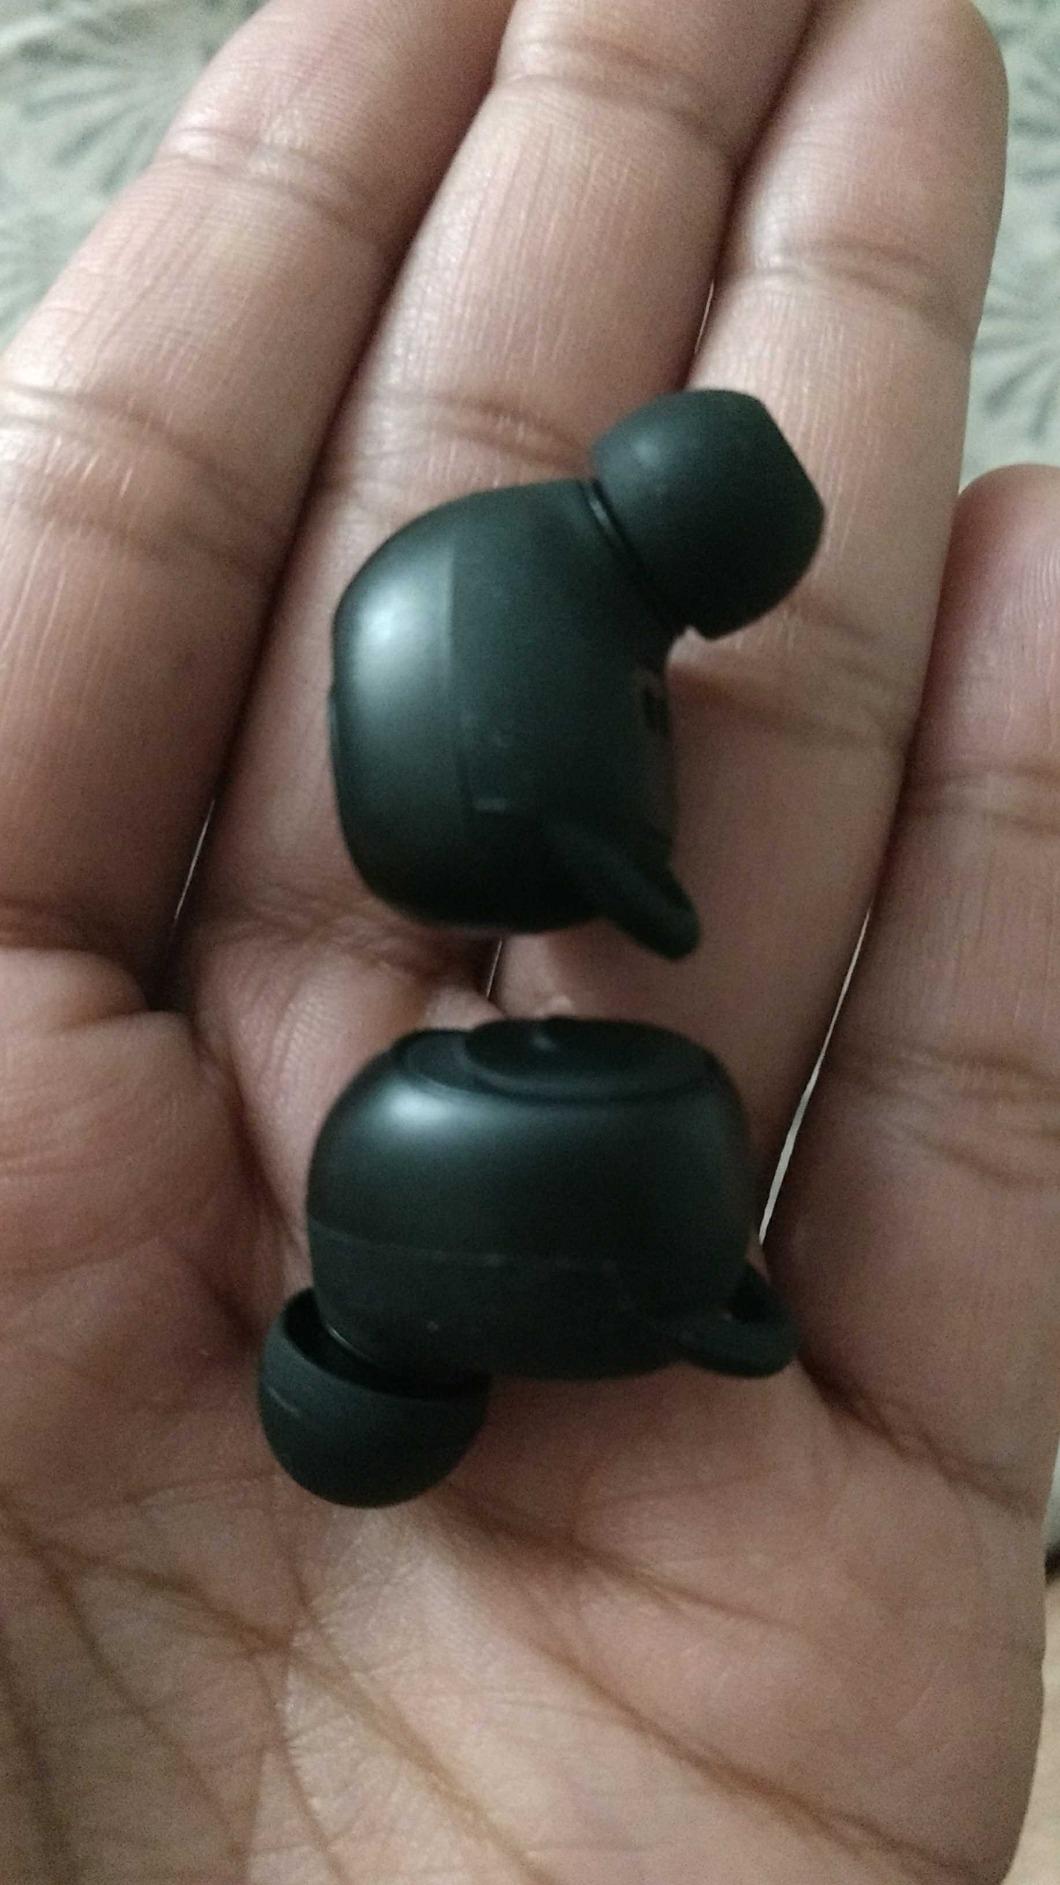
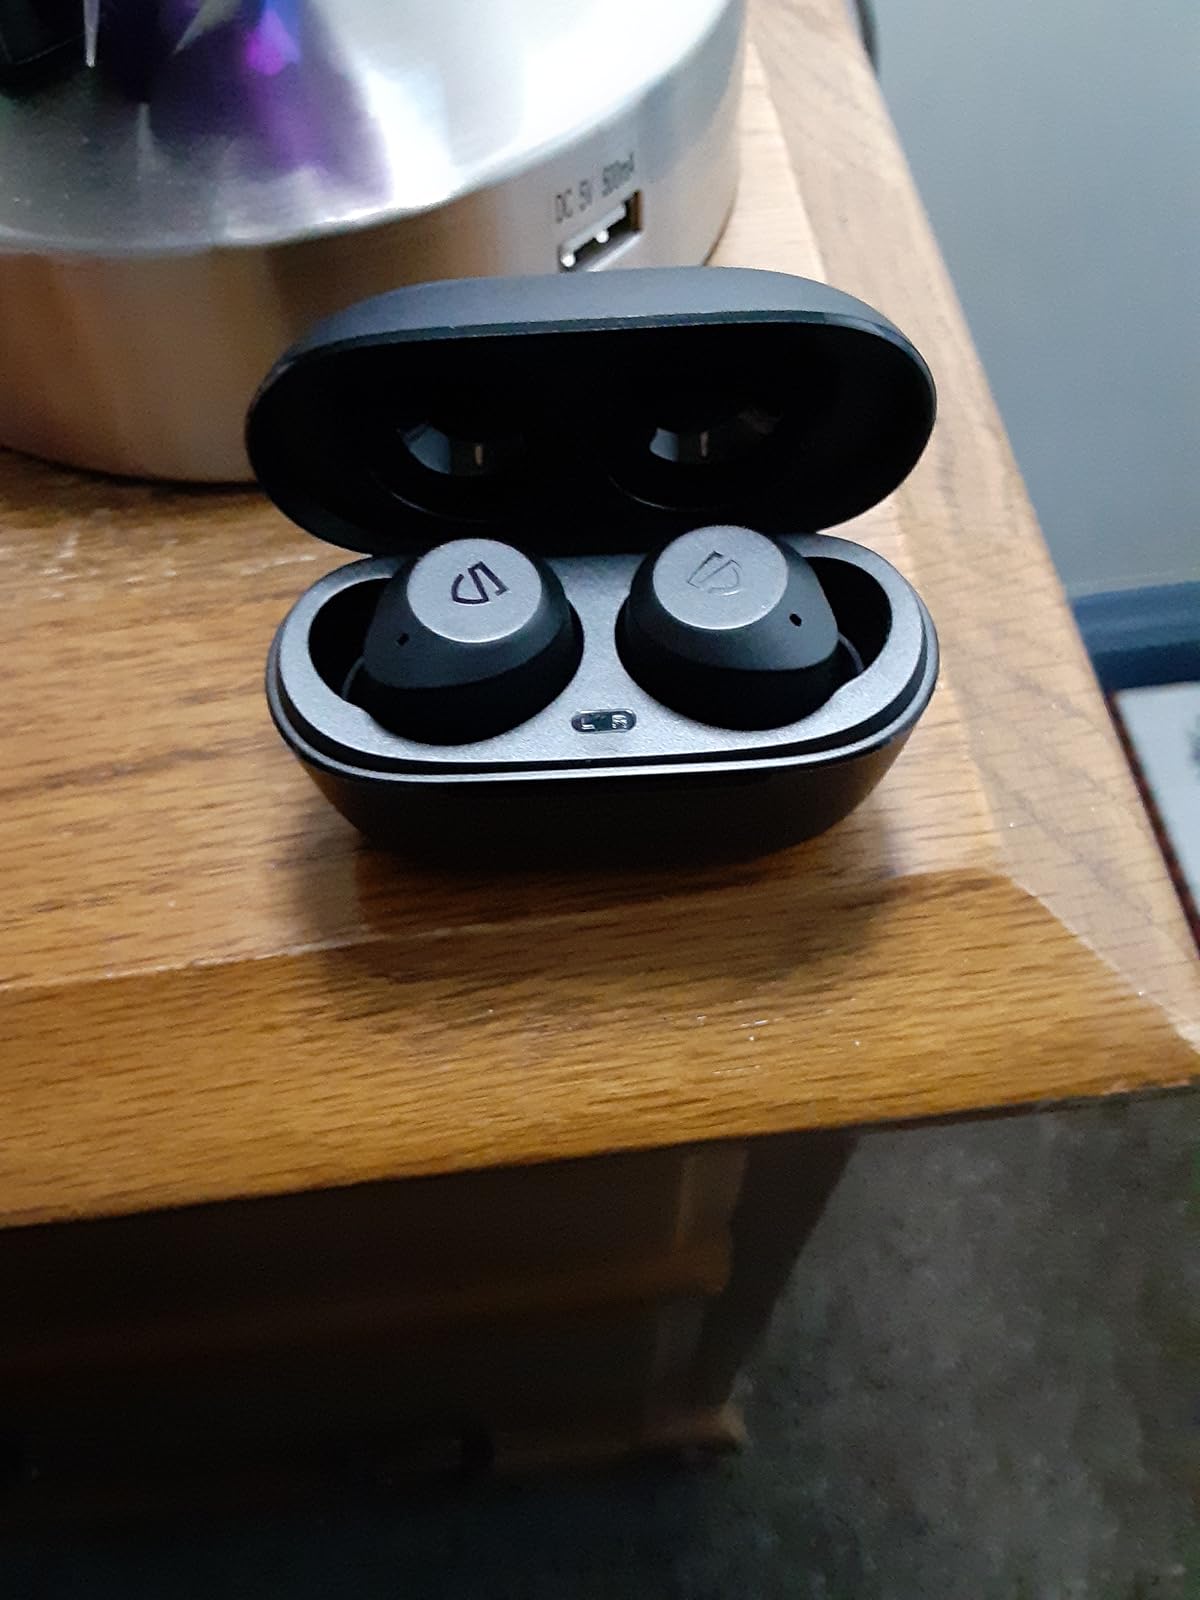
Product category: earbuds
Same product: no